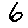
Label: 6